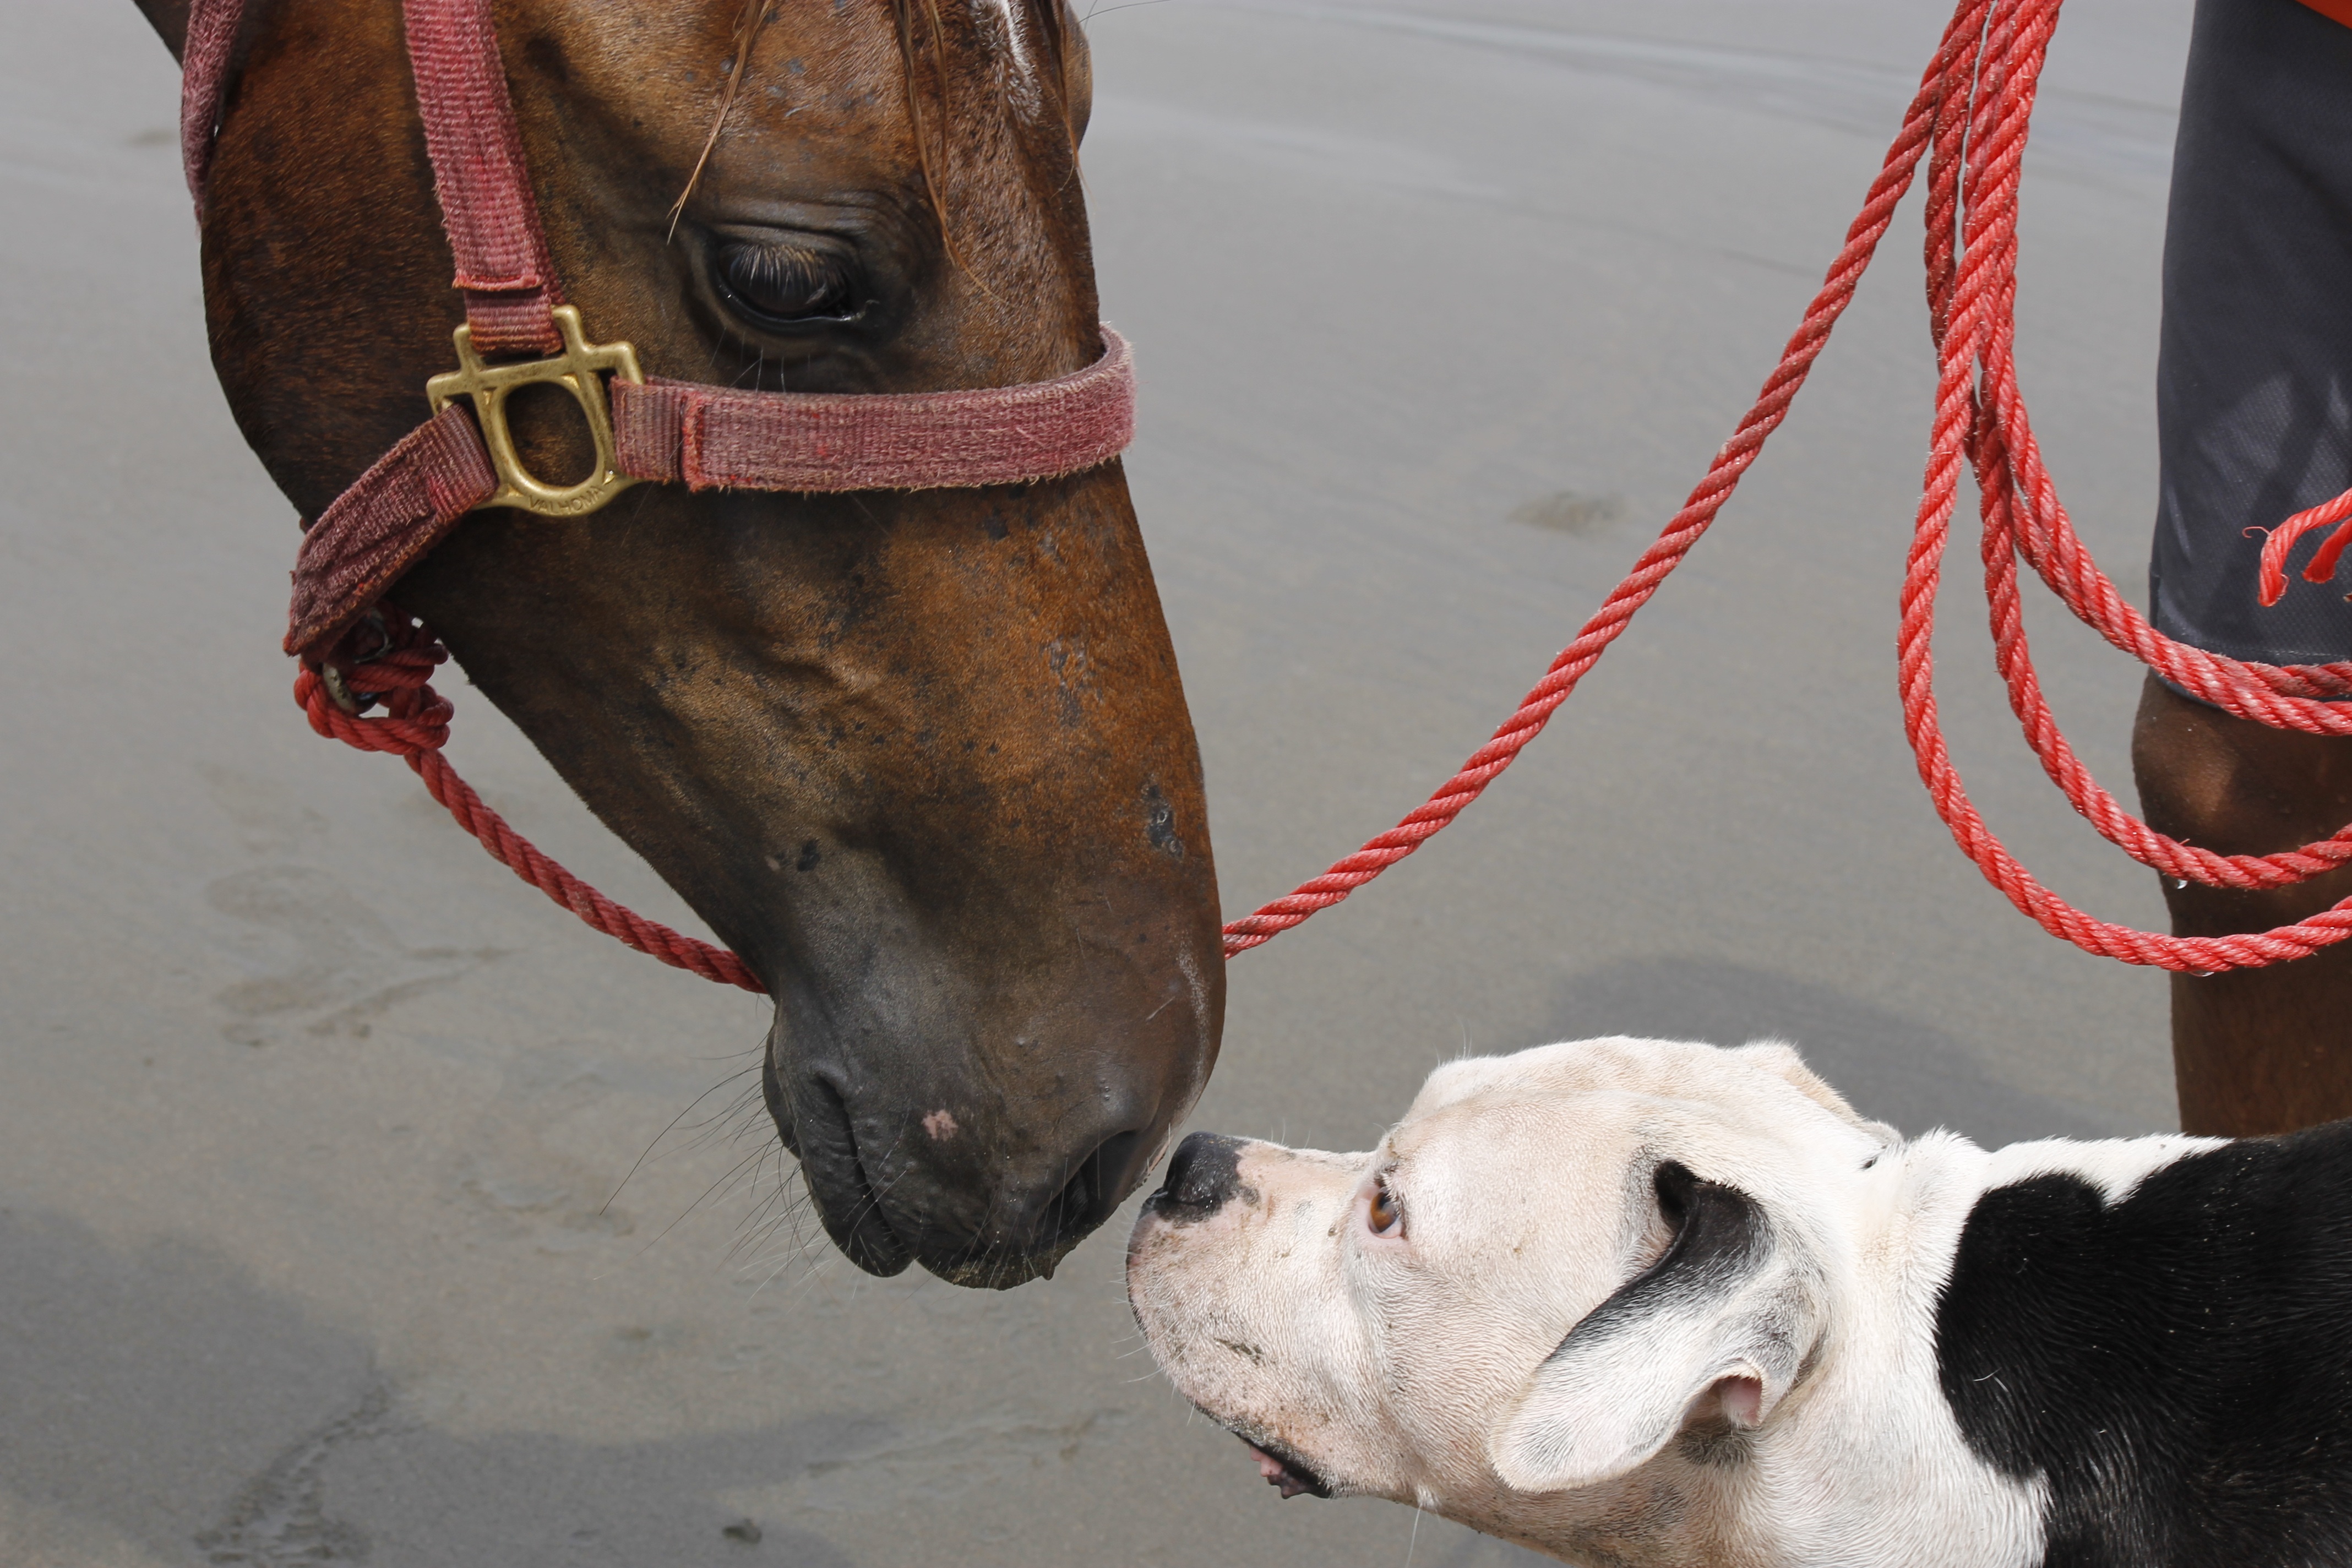
dog, horse, mammal, stallion, bridle, animals, smell, mammals, vertebrate, halter, looks, pack animal, dog and horse, cattle like mammal, horse like mammal, horse harness